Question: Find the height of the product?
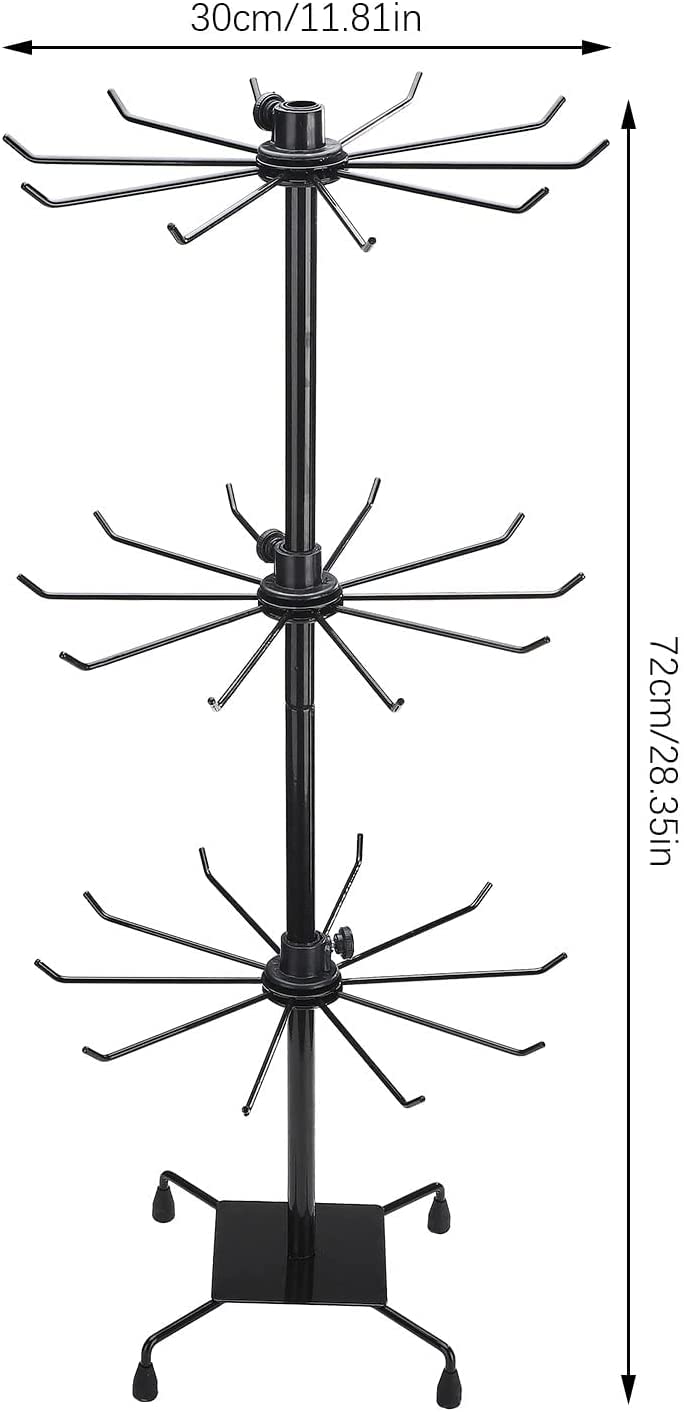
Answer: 72.0 centimetre